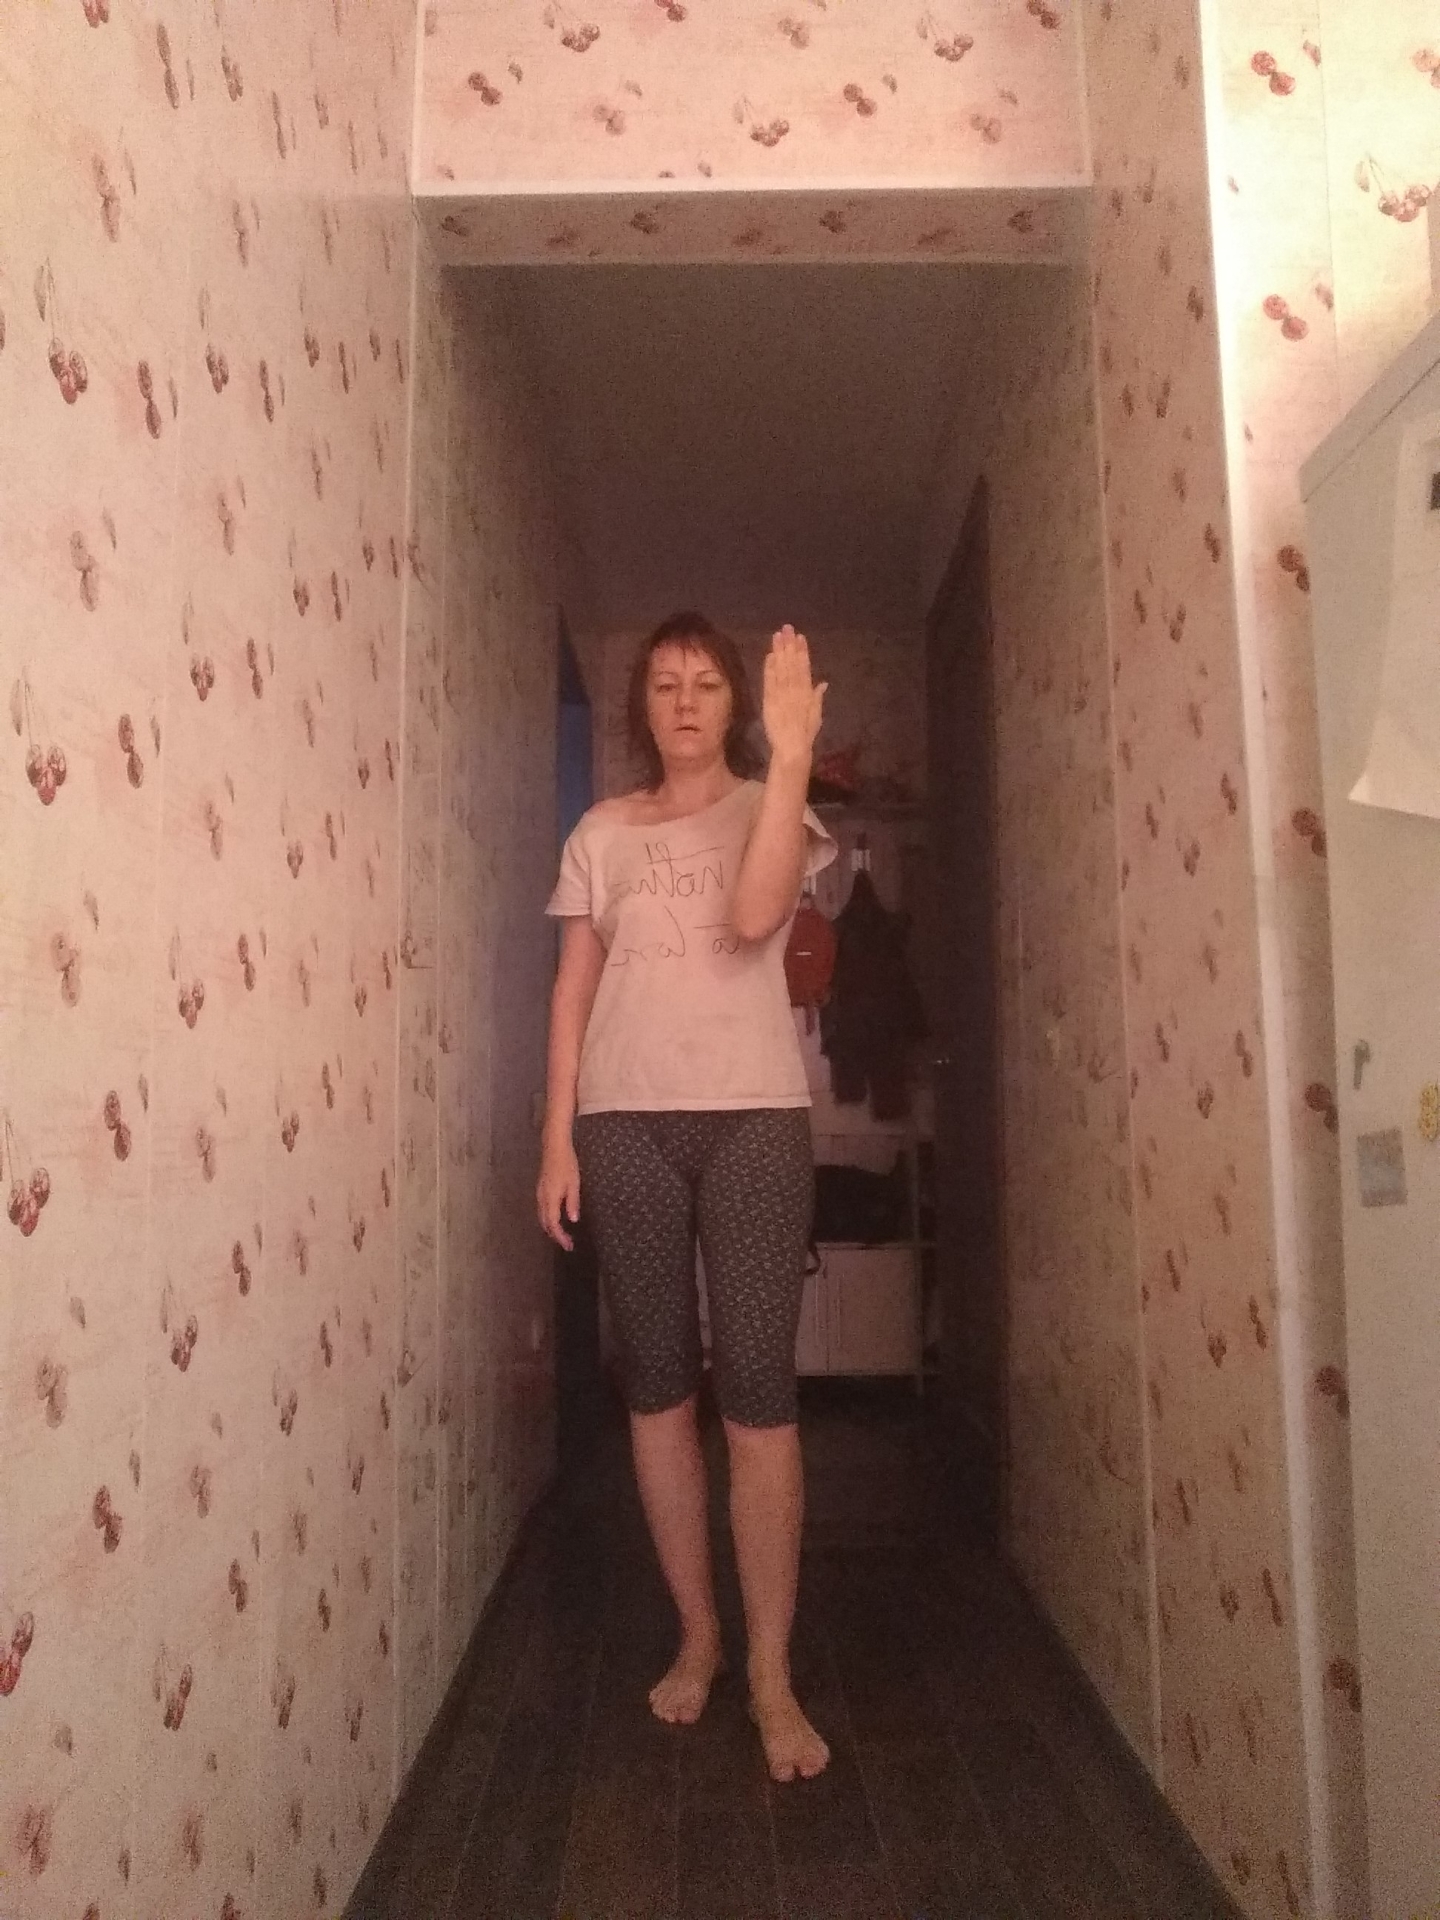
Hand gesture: stop_inverted